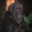
Label: chimpanzee